Attack on Convoy AN 14

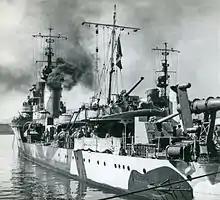
Italian torpedo boat

Convoy AN 14 had sailed from Port Said on 28 and 29 January; on 31 January 1941, the Italian torpedo boats departed Leros and while performing an anti-submarine search in the Kasos Strait, they spotted an Allied convoy, escorted by a cruiser and three destroyers. The two vessels separated, to distract the escort, while attacked with its torpedoes. The Italians reported that hit a large steamer with two torpedoes and then launched another two at a cruiser without effect. The Italians were engaged by the escorts but managed to escape.